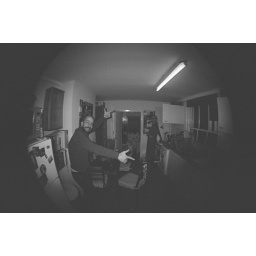
rock n'roll in a kitchen